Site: brandenburg
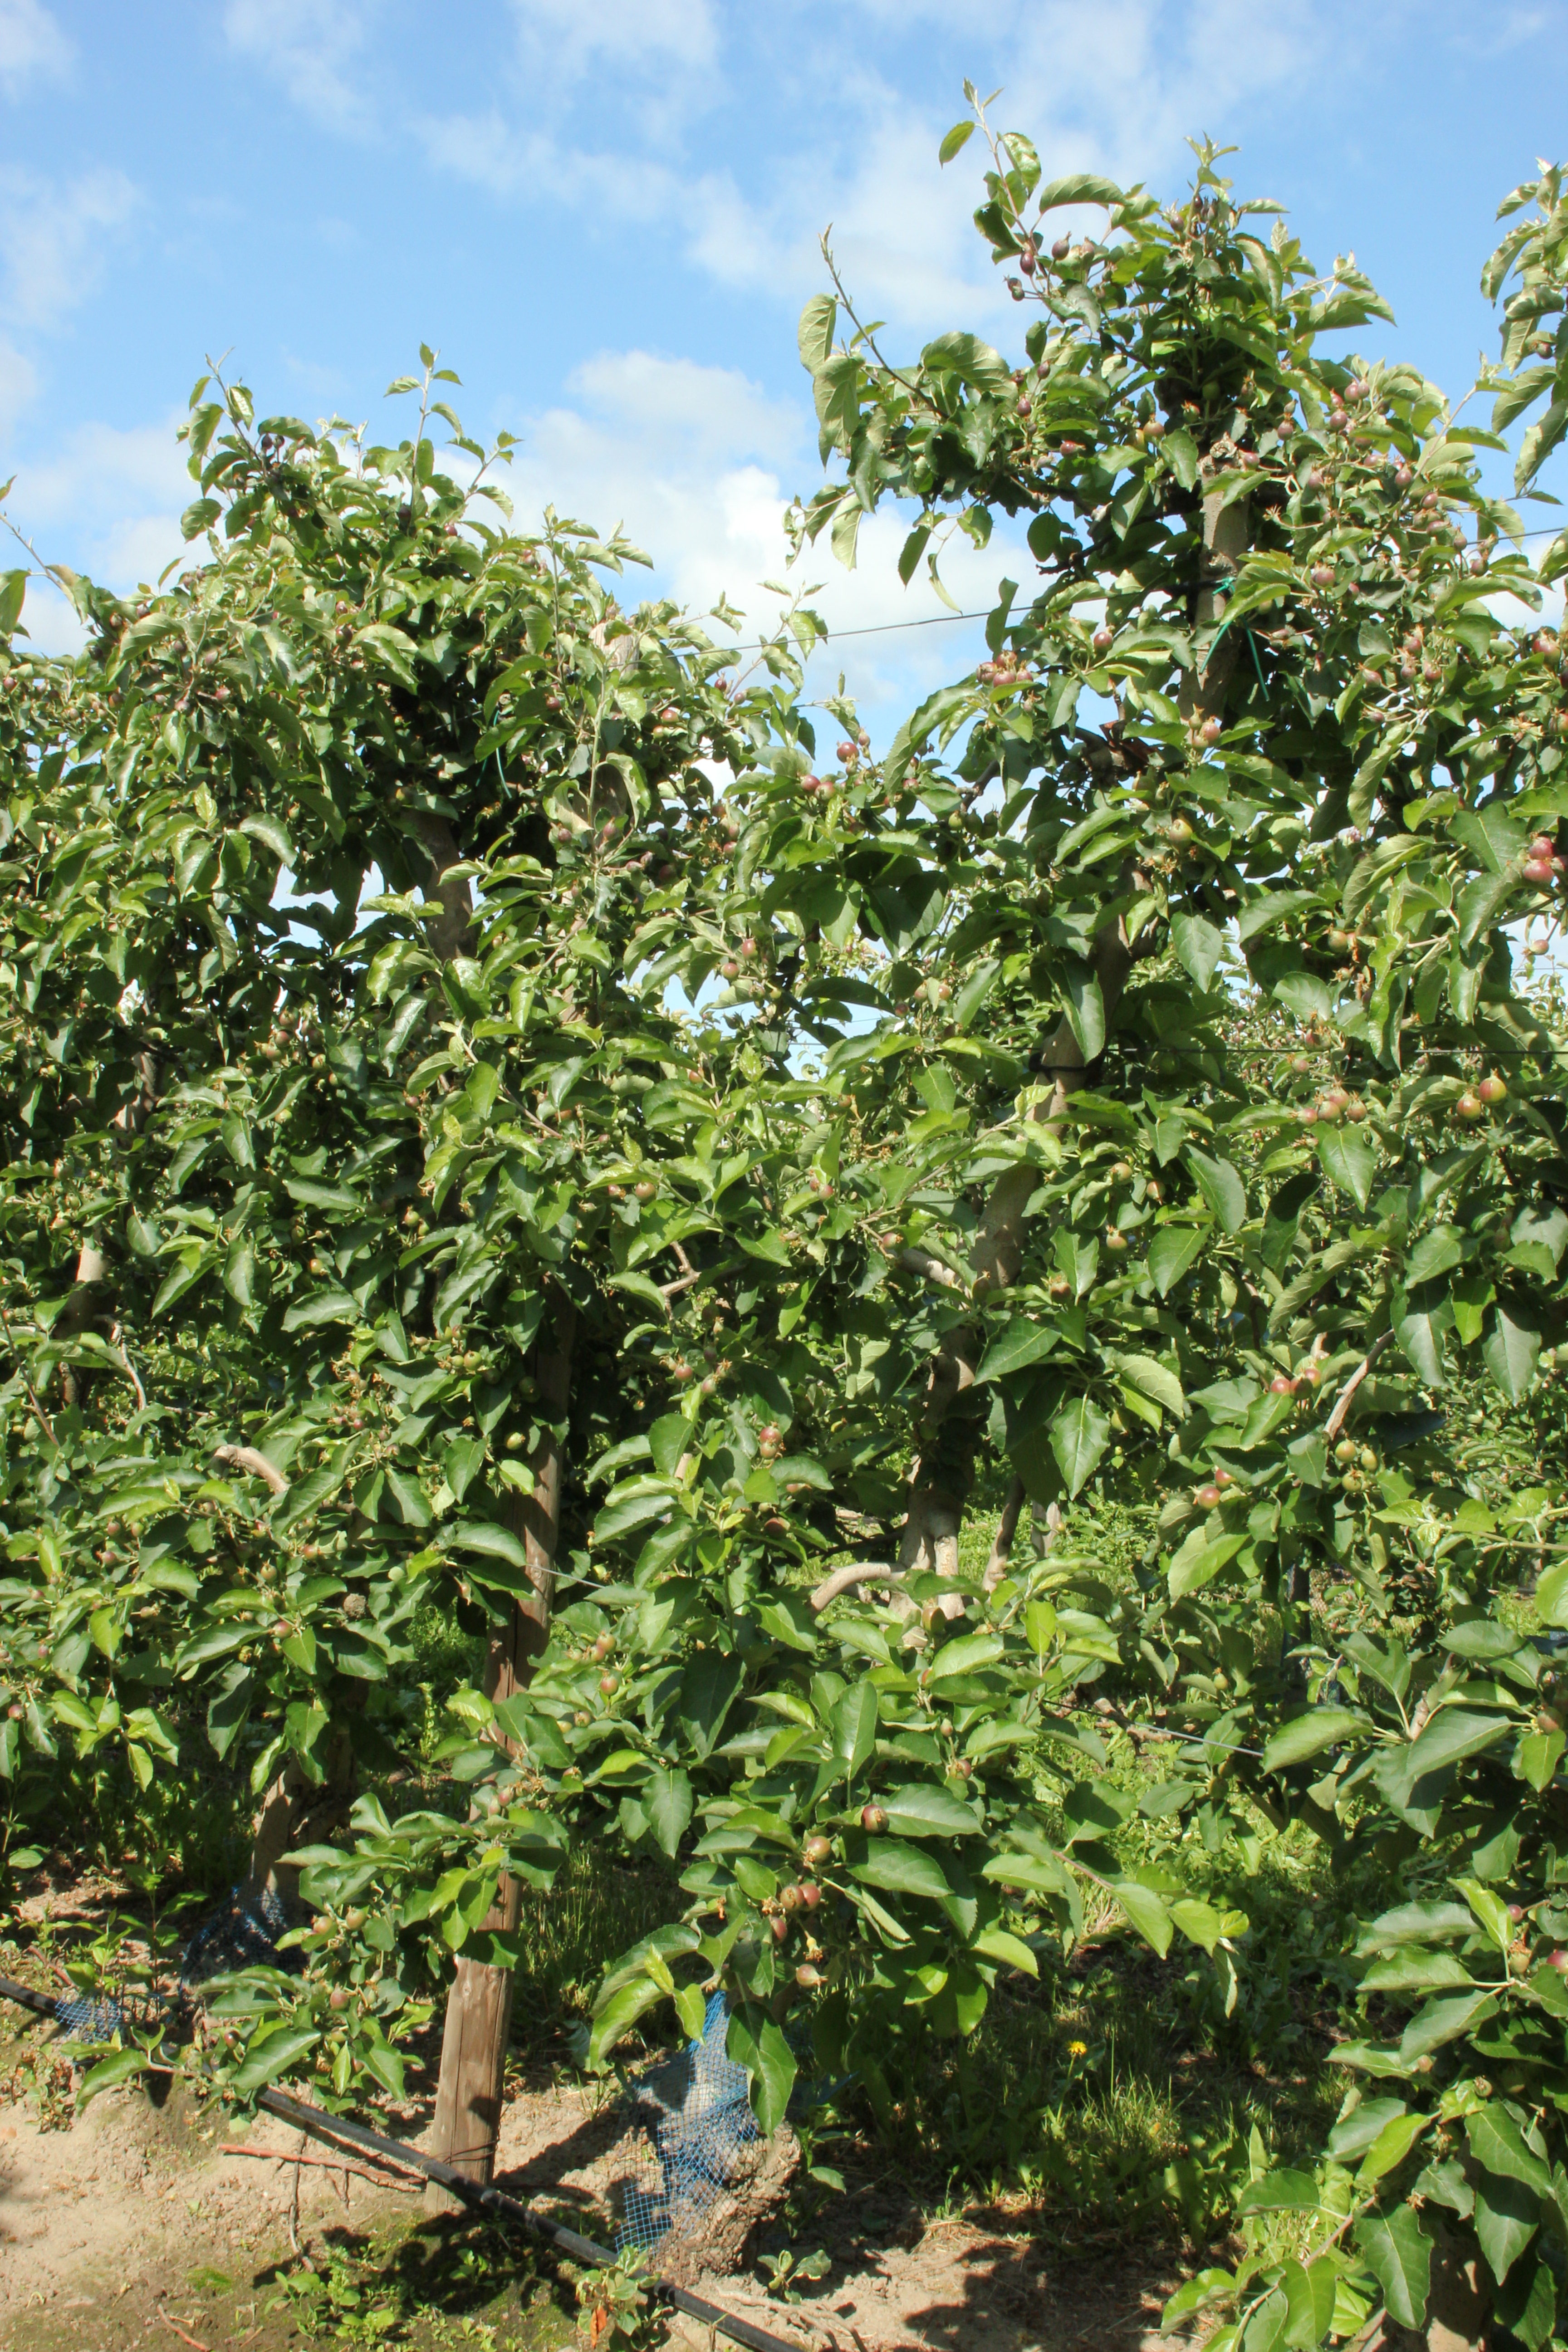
Growth stage (BBCH 72): Development of fruit